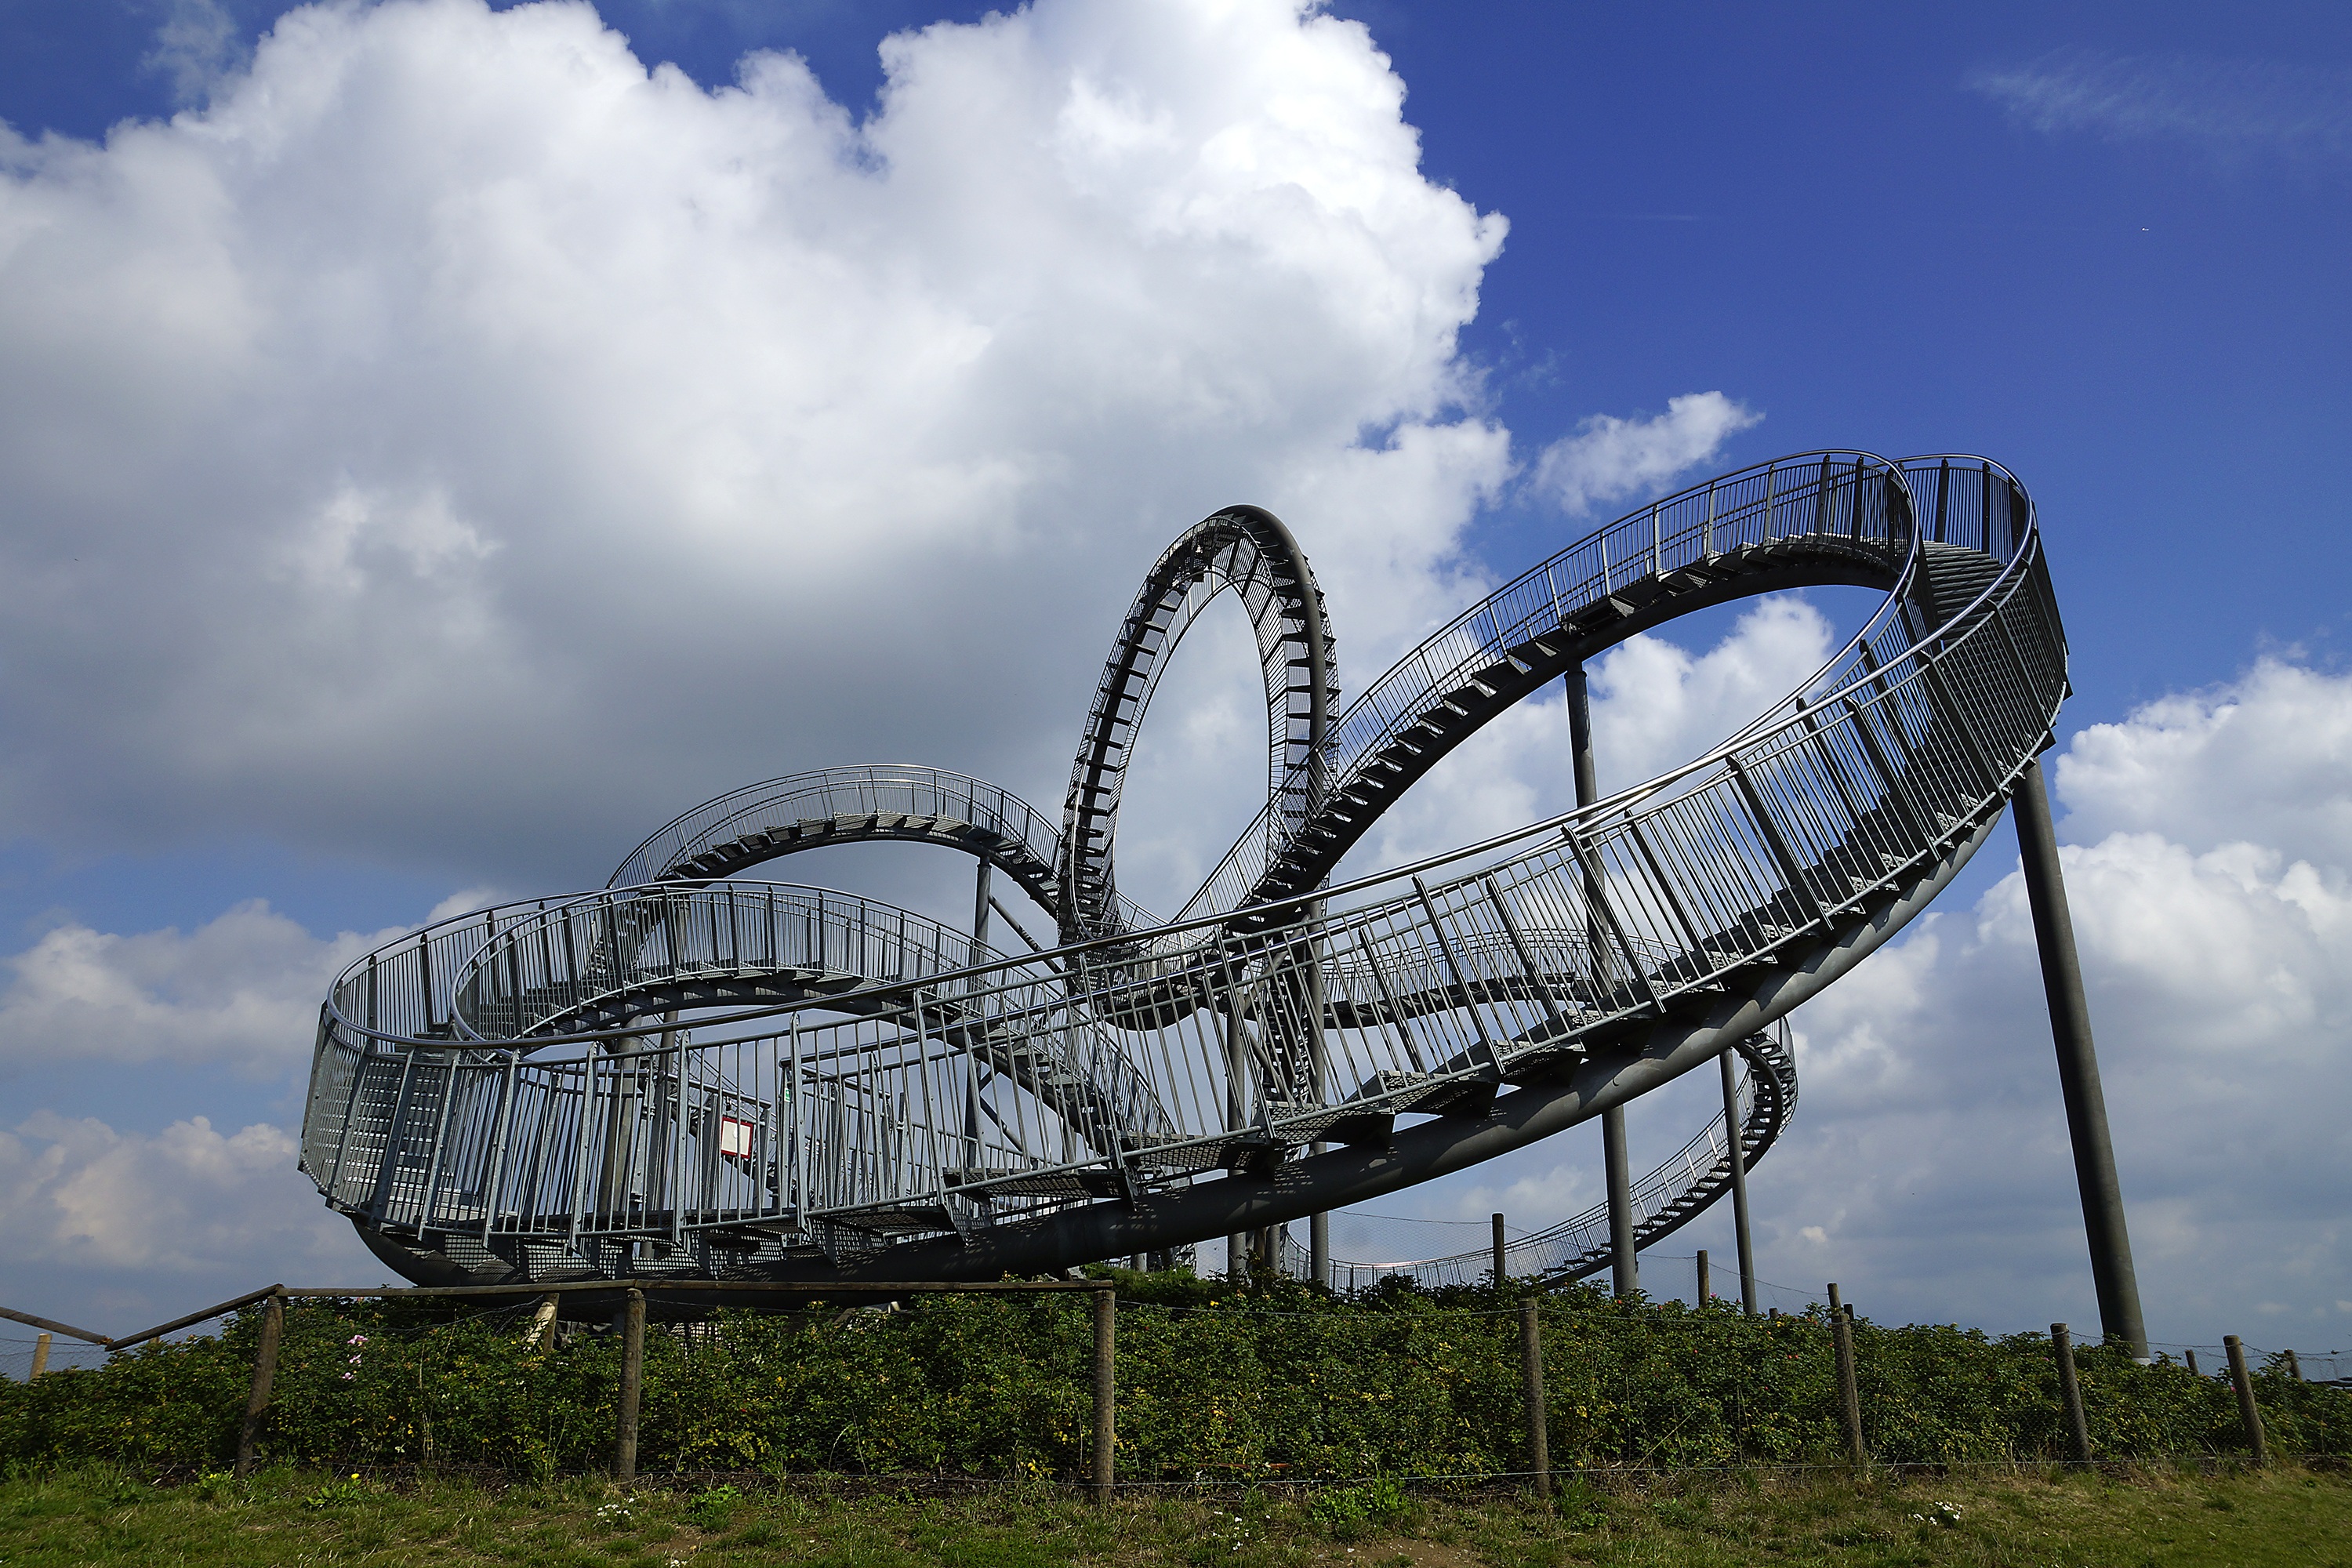
recreation, amusement park, park, landmark, roller coaster, duisburg, ruhr area, looping, amusement ride, outdoor recreation, nonbuilding structure, tiger and turtle